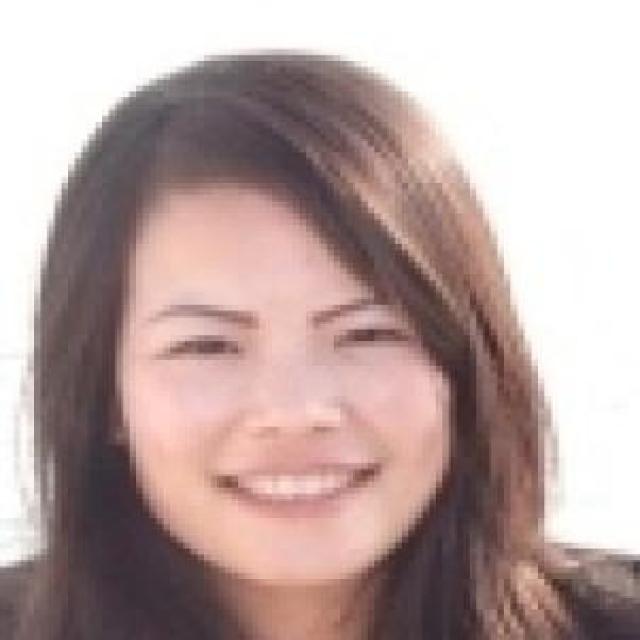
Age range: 21-44